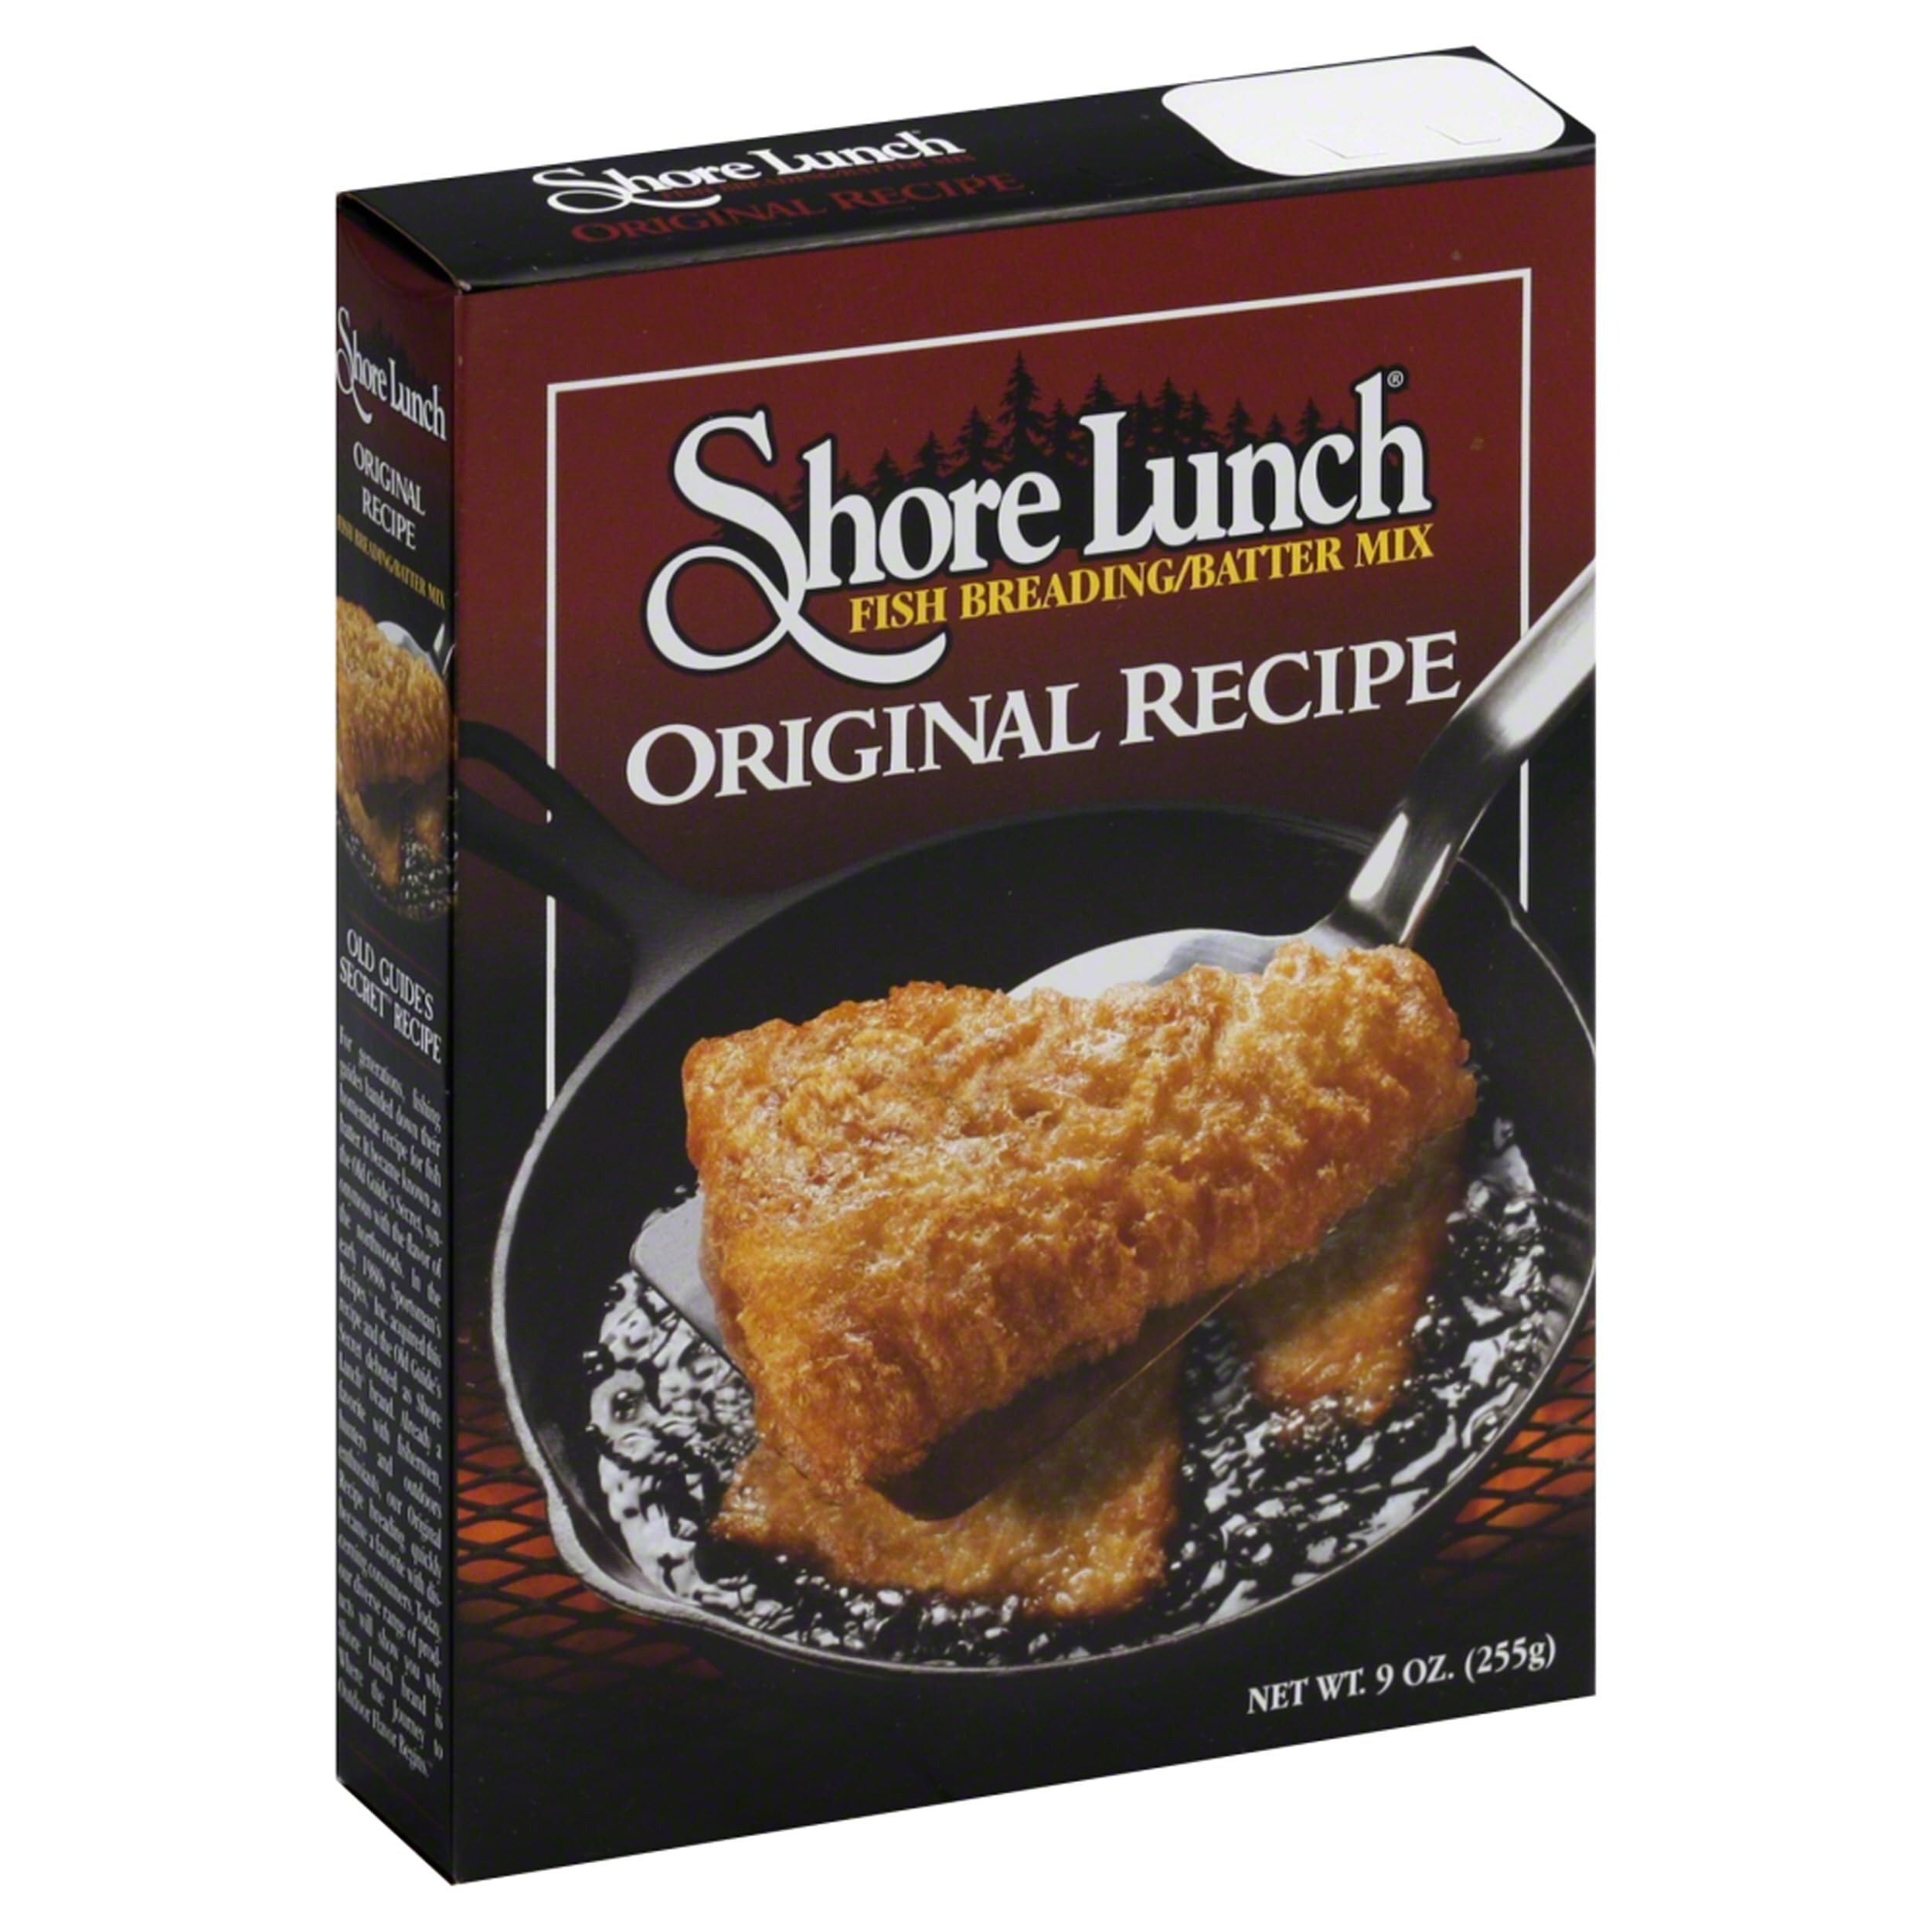
Item Name: Shore Lunch Original Recipe Fish Breading & Batter Mix, 9 Ounce (Pack of 10)
Bullet Point: Shore Lunch Original Recipe Fish Breading & Batter Mix, 9 Ounce (Pack of 10)
Value: 90.0
Unit: Ounce

Price: 4.095